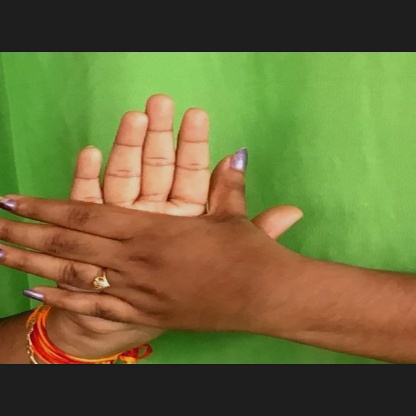
Mudra: Chakra